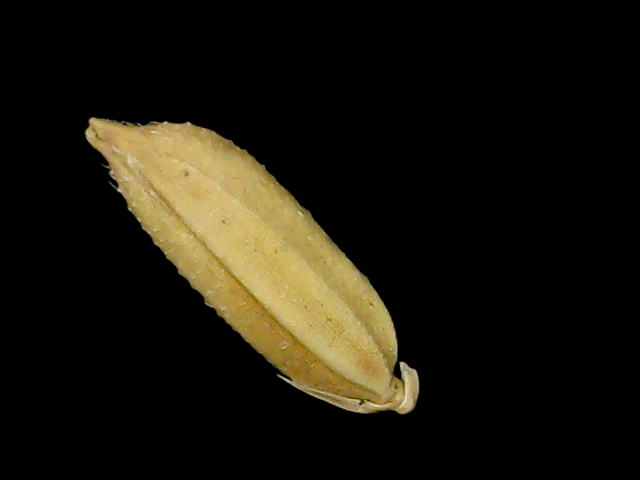
Rice variety: Binadhan11